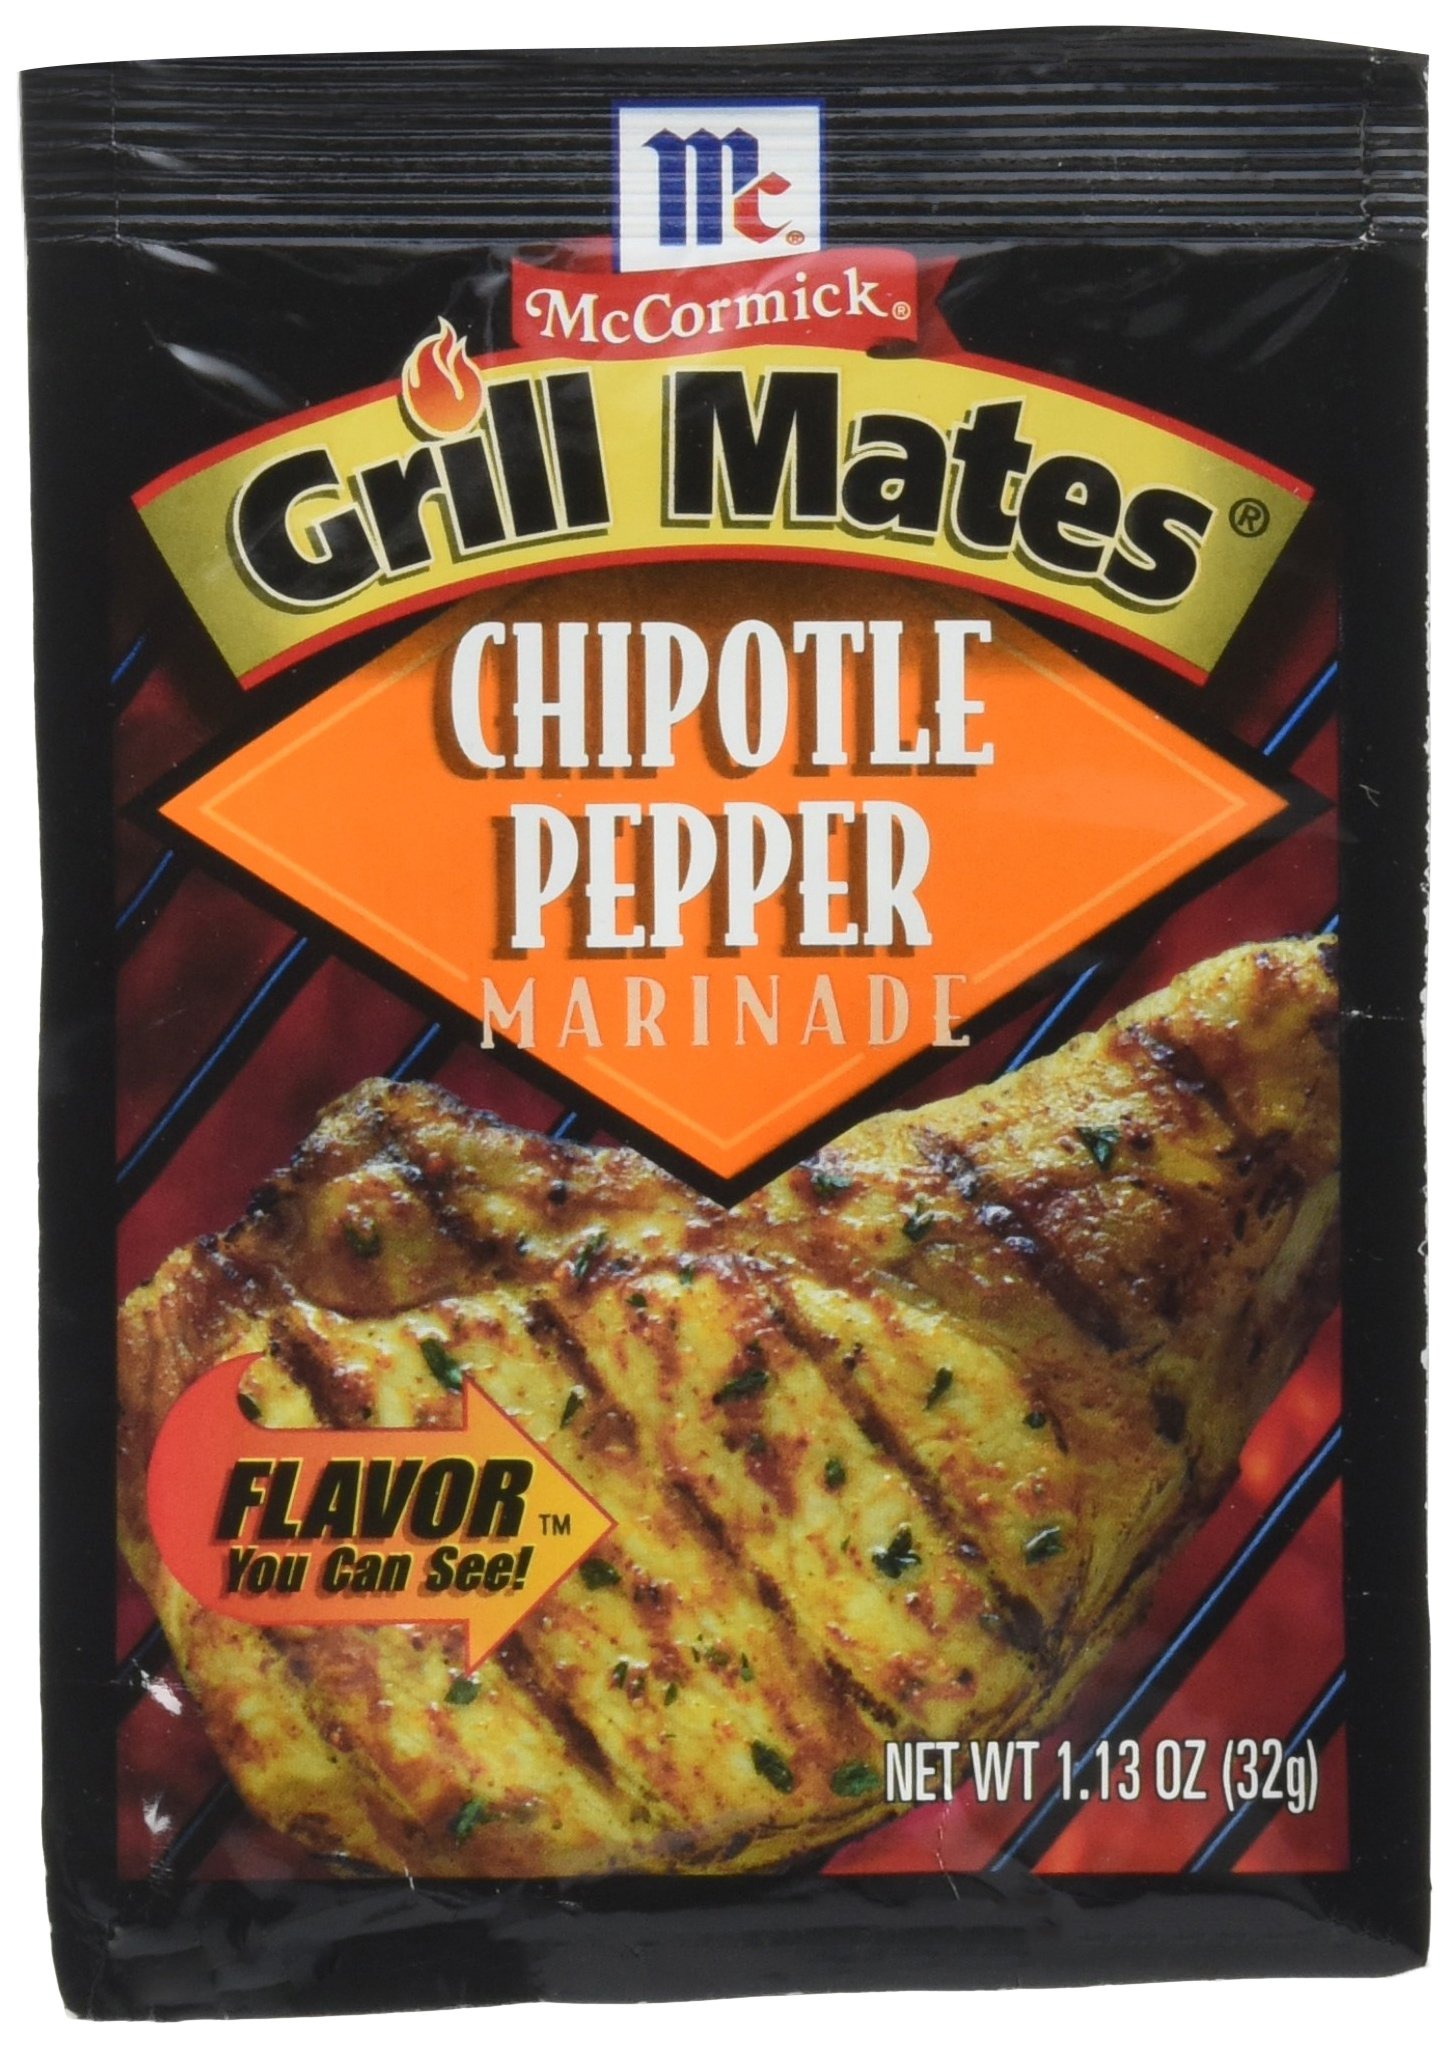
Item Name: McCormick Grill Mates Mesquite Marinade - 1.06-Oz (3-Pack)
Value: 3.18
Unit: Ounce

Price: 1.525